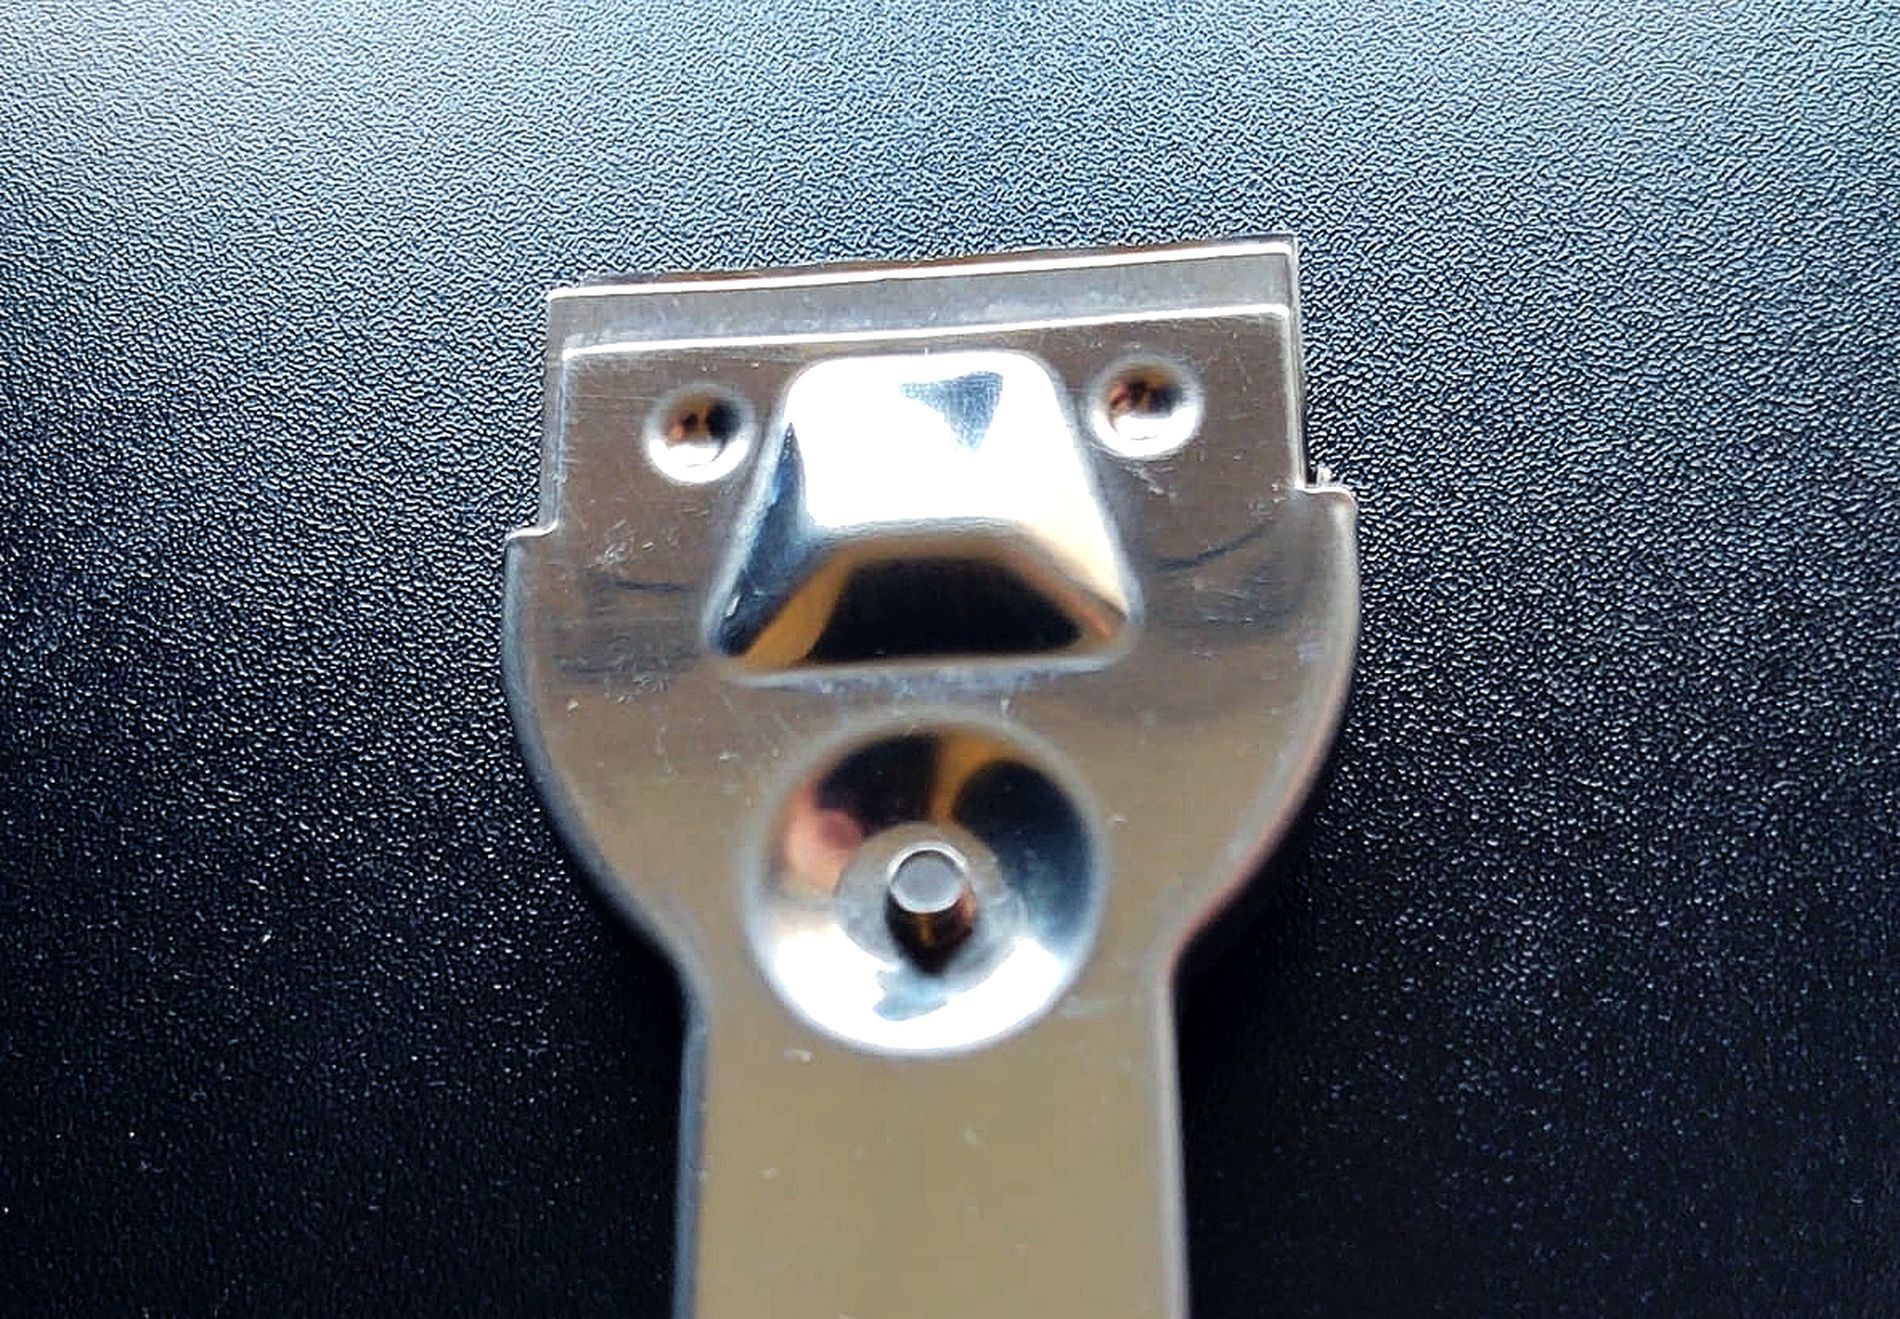
Scraper Face
The image shows a close-up of a metallic object that looks like a scraper or a similar tool. The background is a dark textured surface.
The scene is a landscape image captured at a straight-on angle, showing a metallic scraper that creates an illusion of a face, giving a playful atmosphere.
Labels: Handle, Device, textured surface, Scraper